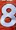
Number: 8